Nico Fidenco

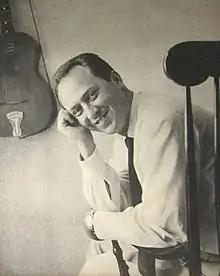
Fidenco in 1961

Nico Fidenco (artistic name Domenico Colarossi; 24 January 1933 – 18 November 2022) was an Italian singer and film soundtrack composer who gained considerable popularity in 1960 with the release of the song "What a Sky" (Italian: ""Su nel cielo""), taken from the film "Silver Spoon Set" by Francesco Maselli.